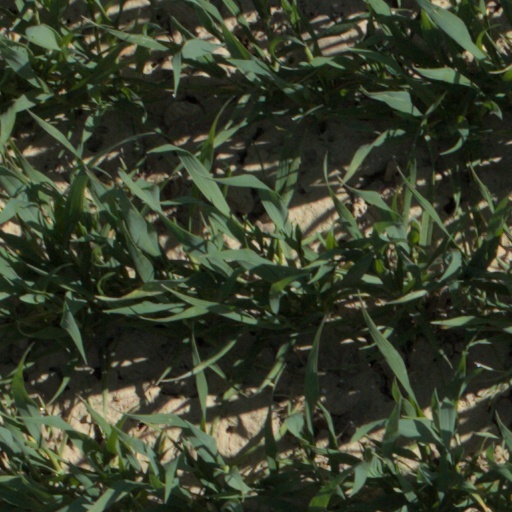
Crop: wheat